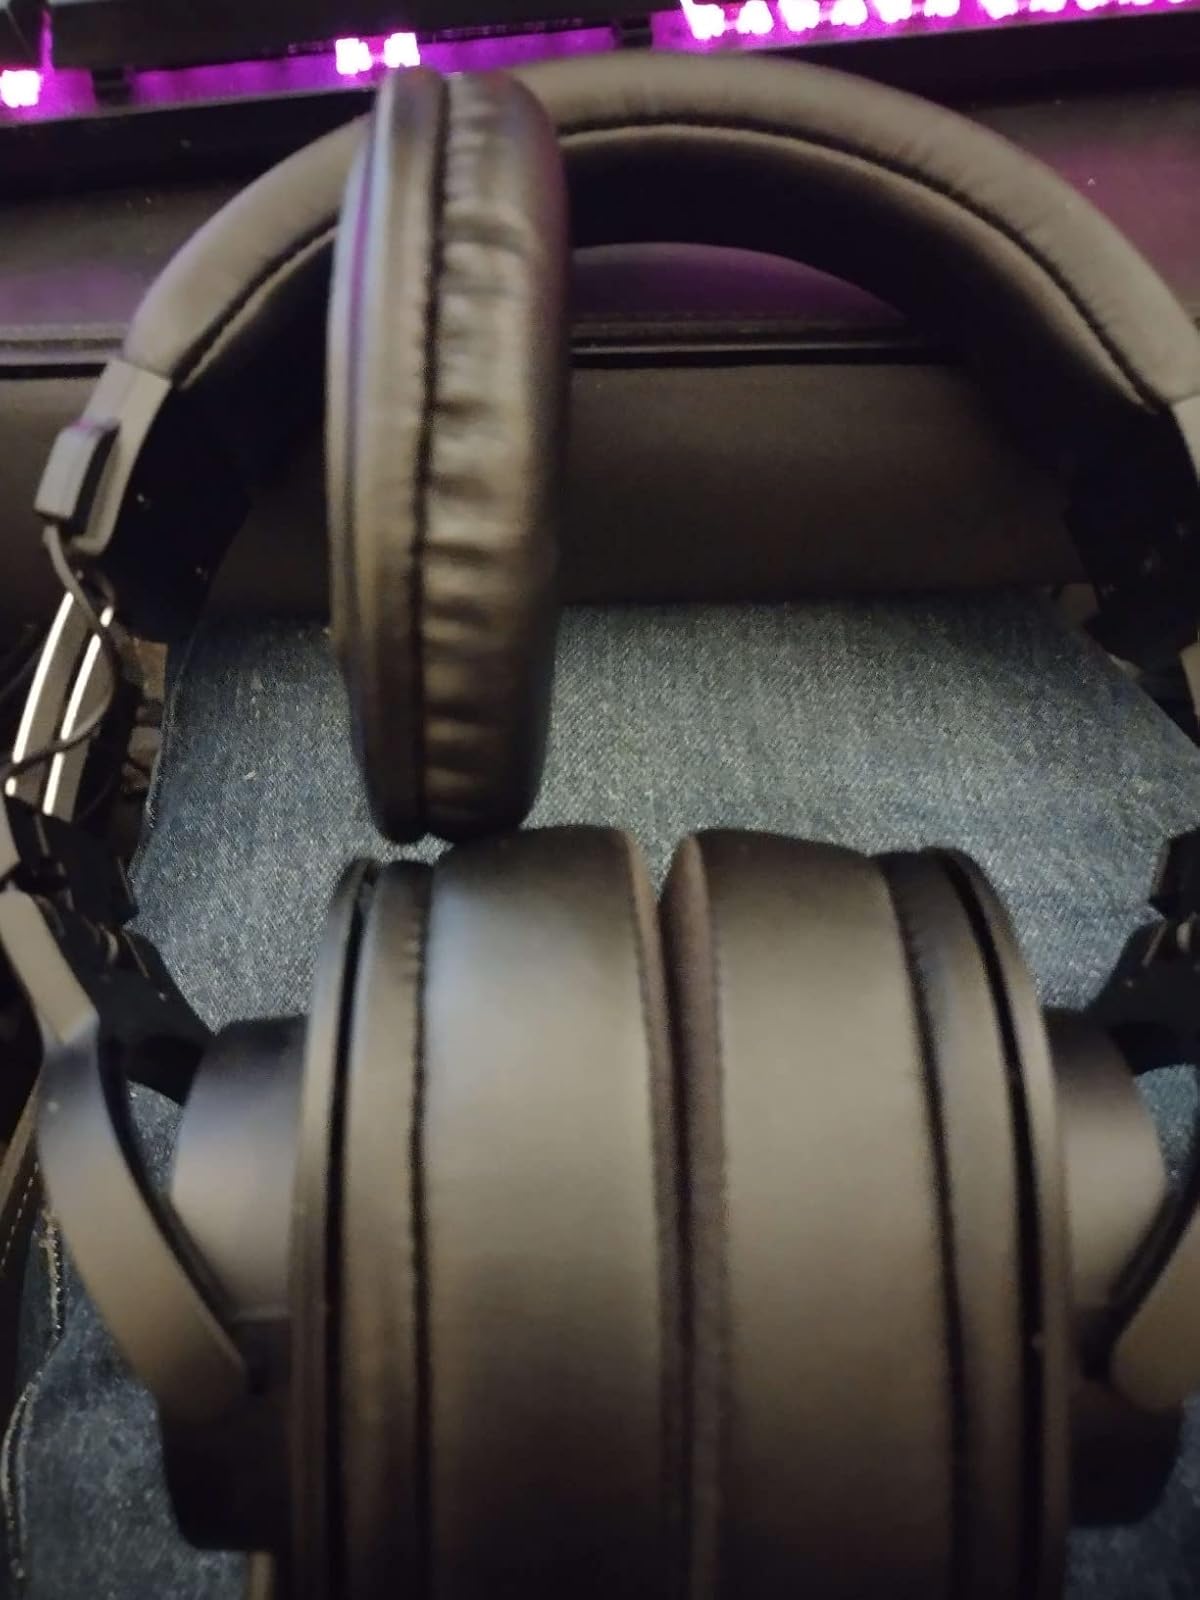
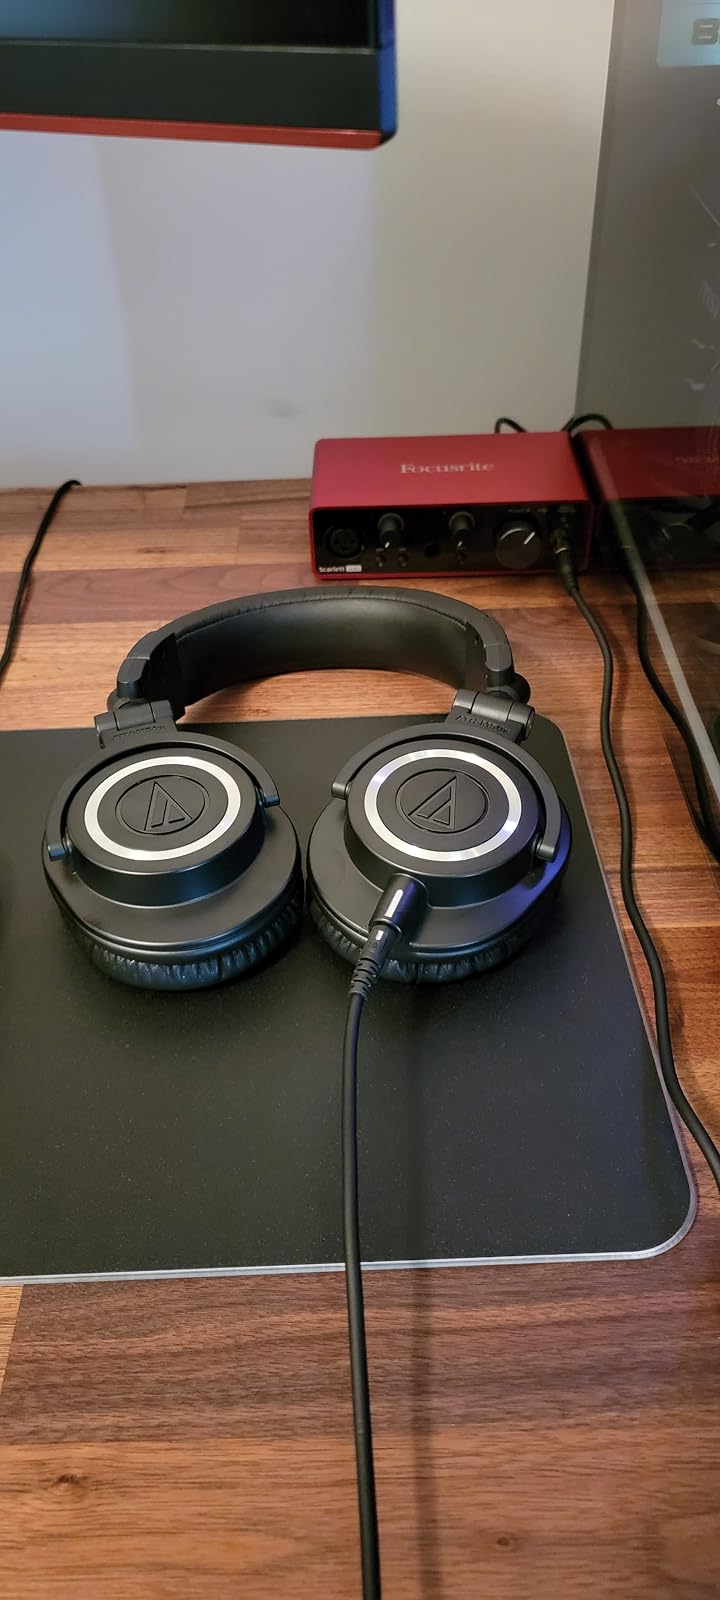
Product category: headphones
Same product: no